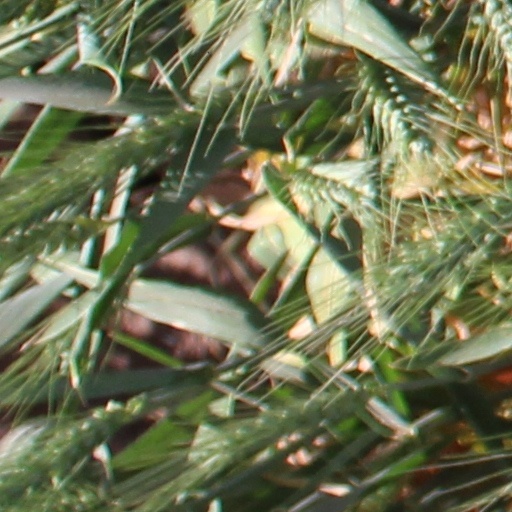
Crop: wheat